Leó Festetics

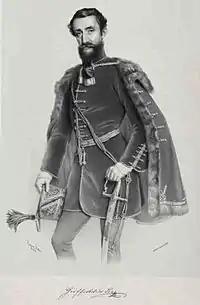
Leó Festetics (c.1855)

Count Leó Festetics de Tolna (8 October 1800, Pécs, Hungary15 November 1884), was a patron of music and an amateur composer, from a prominent Croatian Hungarian family, Festetics.